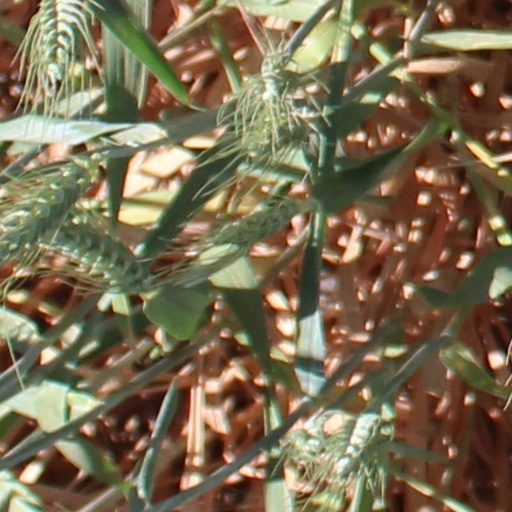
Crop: wheat